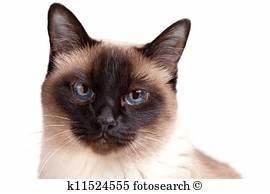
cat